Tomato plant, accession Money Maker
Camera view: bottom (45 deg); turntable rotation: 90 degrees
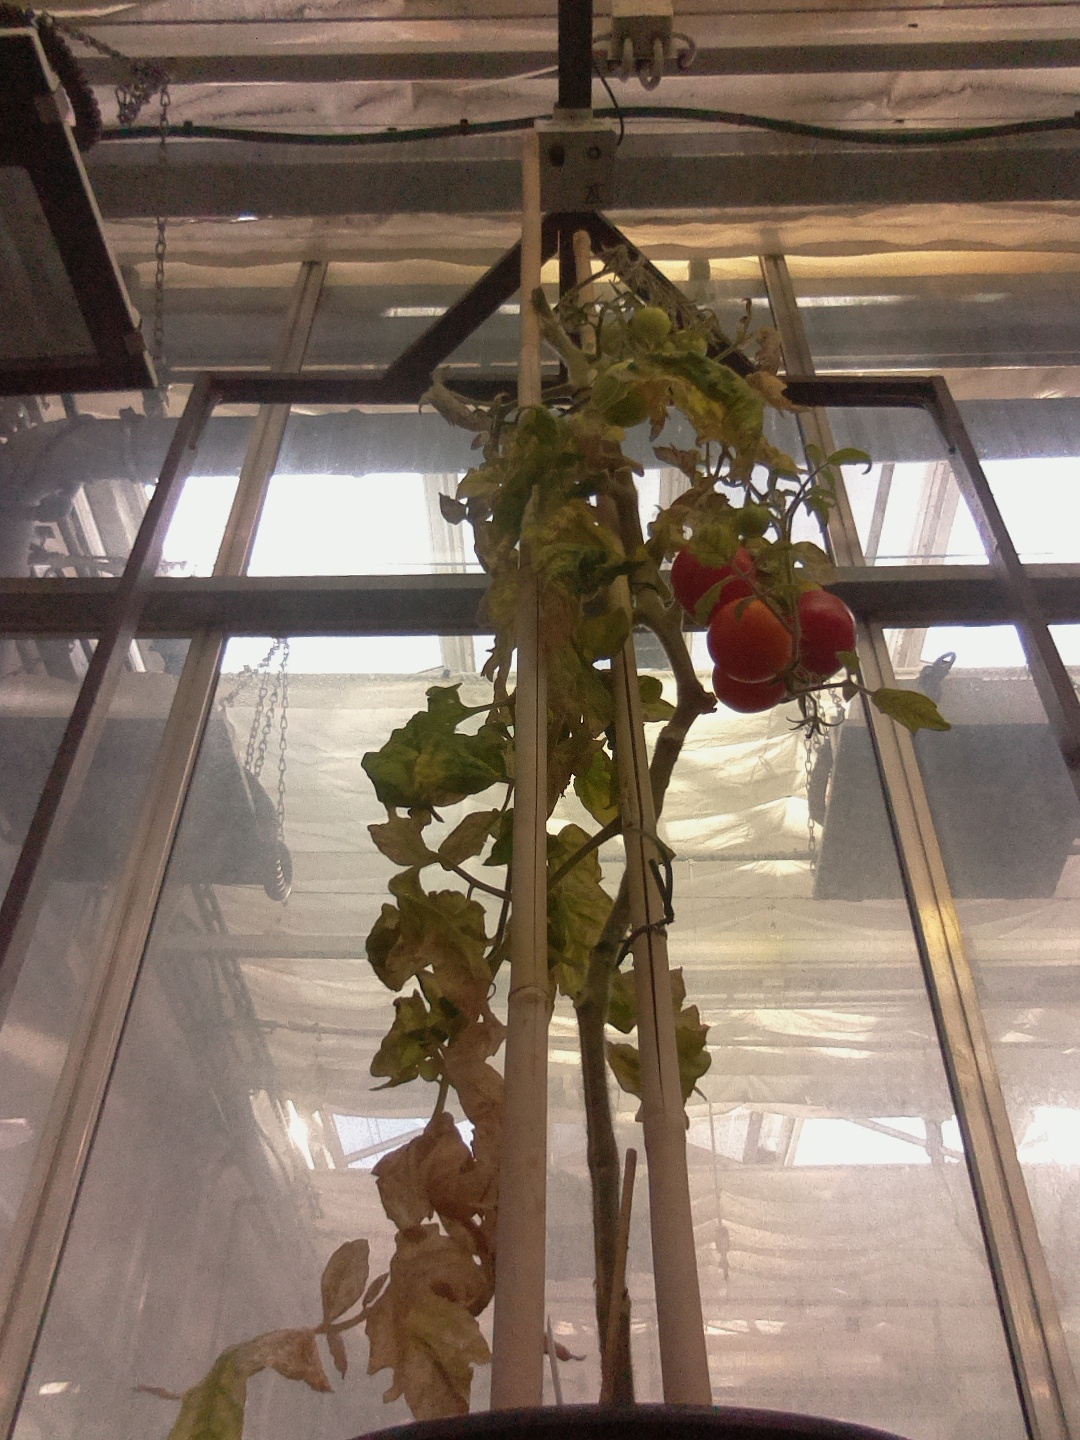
BBCH growth stage 84: 40%-50% of fruits show typical fully ripe color